Chocolate chip

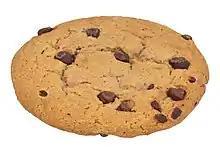
Chocolate chips in a cookie

Chocolate chips can be used in cookies, pancakes, waffles, cakes, pudding, muffins, crêpes, pies, hot chocolate, and various pastries. They are also found in many other retail food products such as granola bars, ice cream, and trail mix.